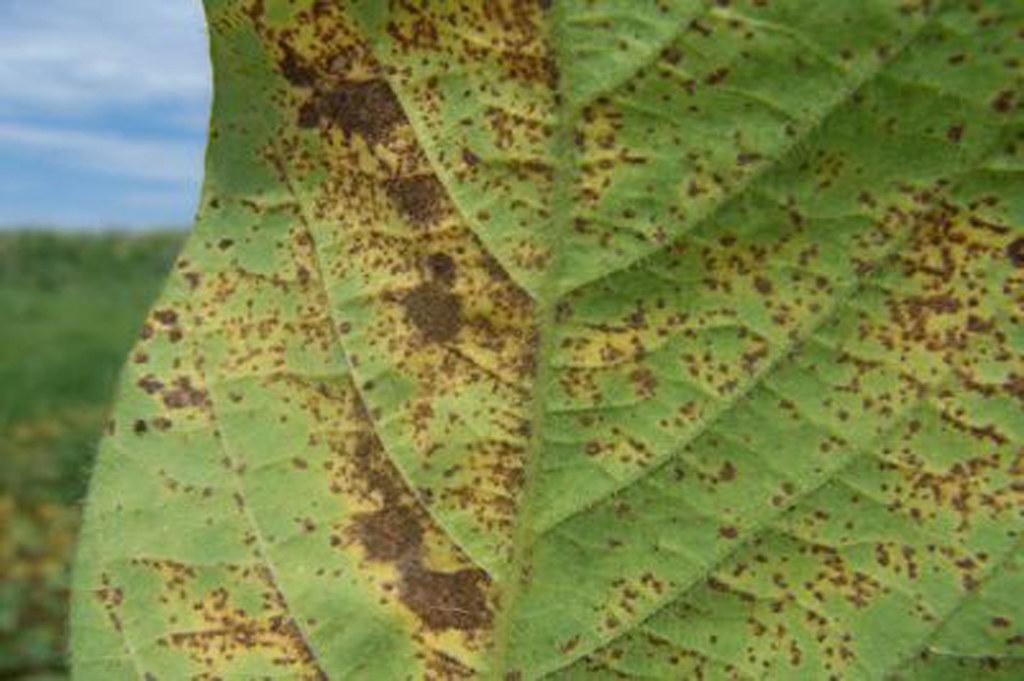
Plant: Soybean
Disease: bean rust